Another Story Festival

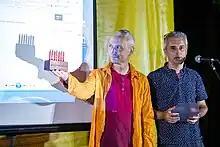
Dragan Protić and Nikola Gelevski at the festival

The phrase ‘Another Story’, selected as a name of the festival, aims at affirming the "otherness" in culture and literature, as well as of the many faces of local and global otherness. The main message of the Another Story Festival is tolerance and the desire to create another, different kind of Macedonia - one more open and accepting towards to diversity.